Burnett Springs

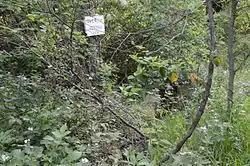

Burnett Springs is the site of a former resort community in rural Logan County, Arkansas. It is located at the end of County Road 704, about west of the community of Corley. The area was developed as a spring-based spa resort by Captain John Burnette in the 1870s. A small town sprang around a three-story spa hotel, which fell into decline after 1915. The hotel burned in 1930, and all of the other buildings have succumbed to the elements. The only surviving above-ground feature is one of the spring sites, which is set in a stone reservoir box shelter from erosion by stone walls.